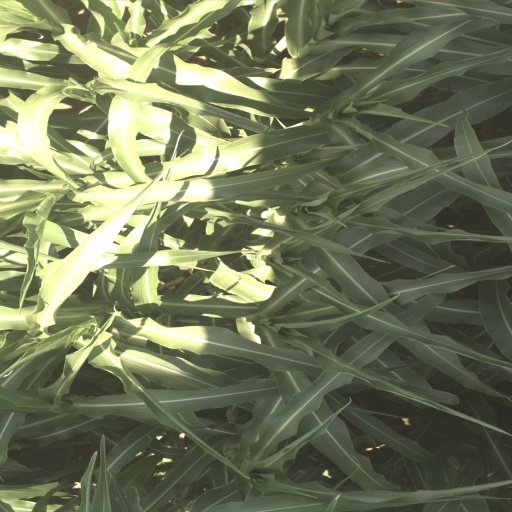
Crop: sorghum